Zamboni Company

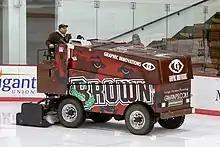
A Zamboni brand ice resurfacer clears the rink at Meehan Auditorium, Brown University.

The first ice-resurfacer was the brainchild of Frank J. Zamboni, who was originally in the refrigeration business. He provided services to businesses such as dairy farms and produce vendors. Zamboni created a plant for making ice blocks that could be used in refrigeration techniques. As the demand for ice blocks waned, Zamboni looked for another way to capitalize on his expertise with ice.